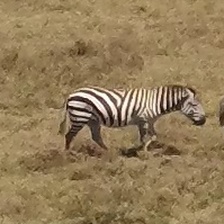
Pose orientation: right